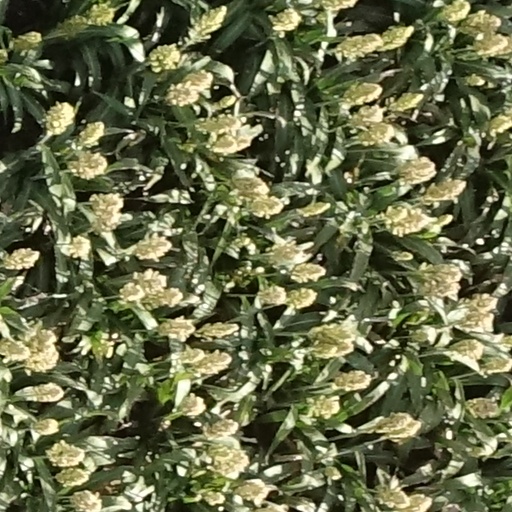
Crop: sorghum